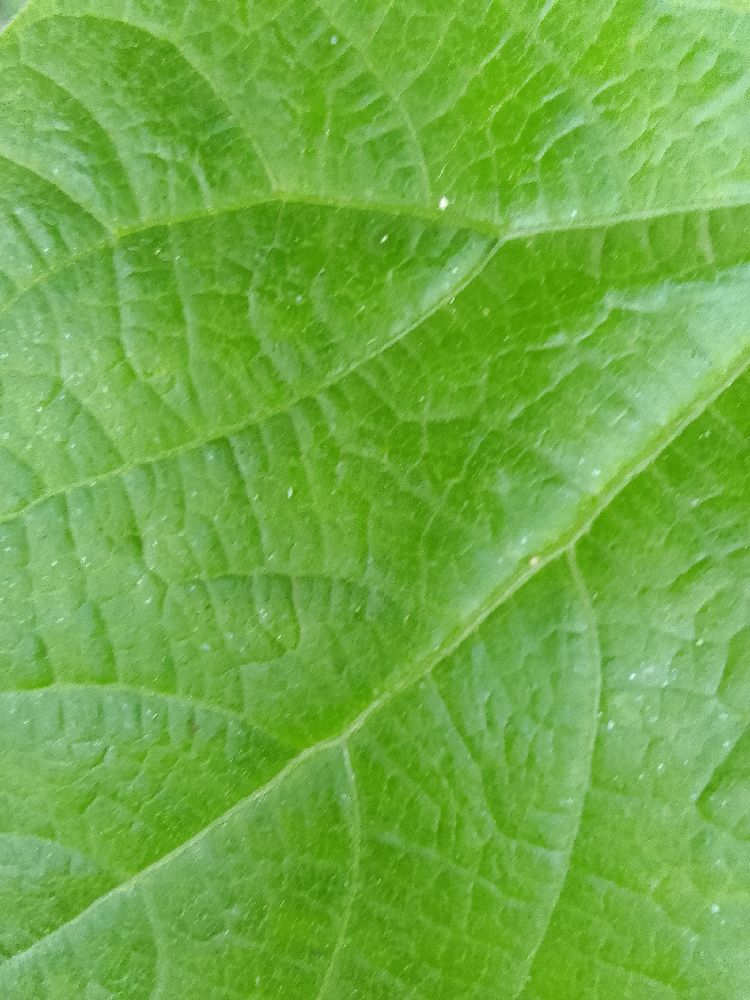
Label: healthy